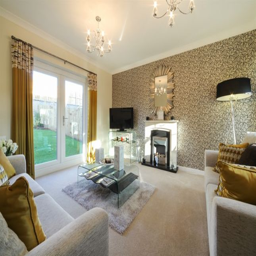
bed detached house for sale